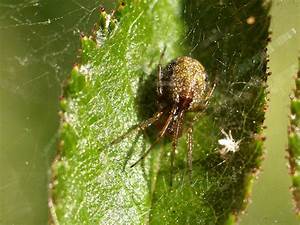
Label: ragno